BMD-1

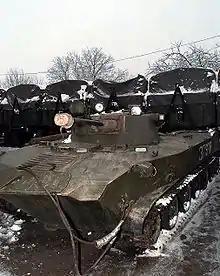
A Russian BMD-2 with SFOR markings parked in front of several trailer units at the Russian airborne brigade in Tojsici, Bosnia-Herzegovina, 1 January 1996.

During the Russo-Ukrainian War in 2014 in Eastern Ukraine, BMD-1s were used both by mechanized units of the Ukrainian Army and in smaller numbers by the separatists of the Donetsk People's Republic. It was claimed that a BMD-1 was one of the six armored vehicles in Separatist forces defending Sloviansk when it was besieged.